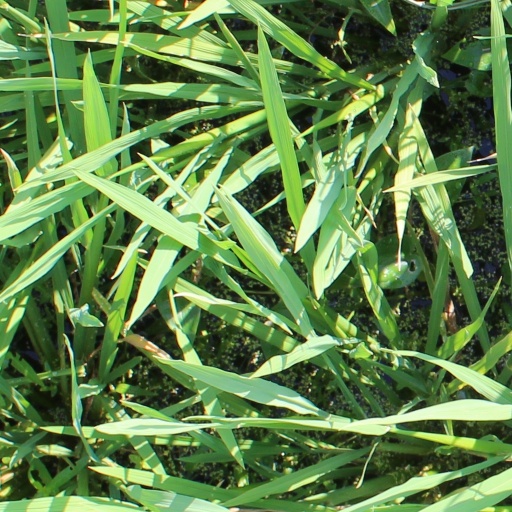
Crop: rice